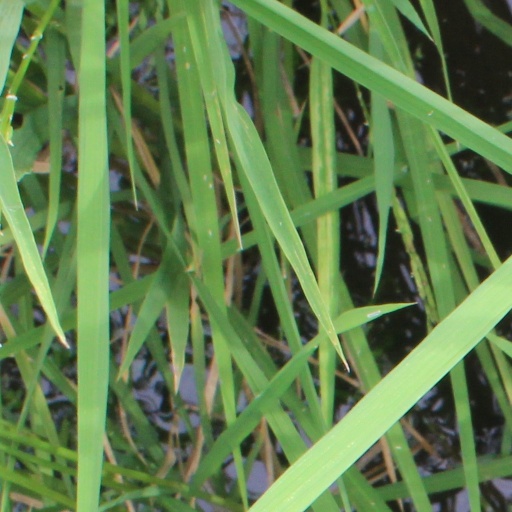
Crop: rice